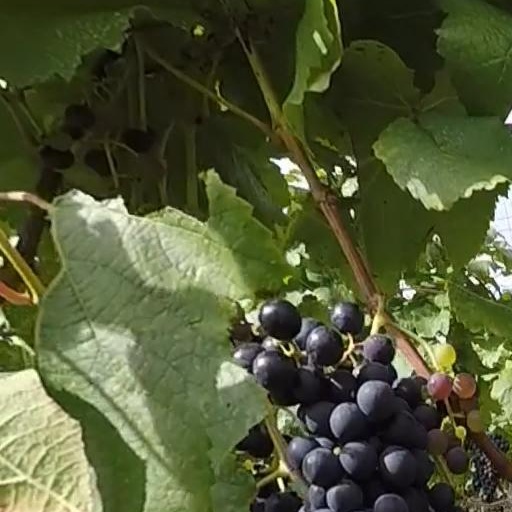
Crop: grape